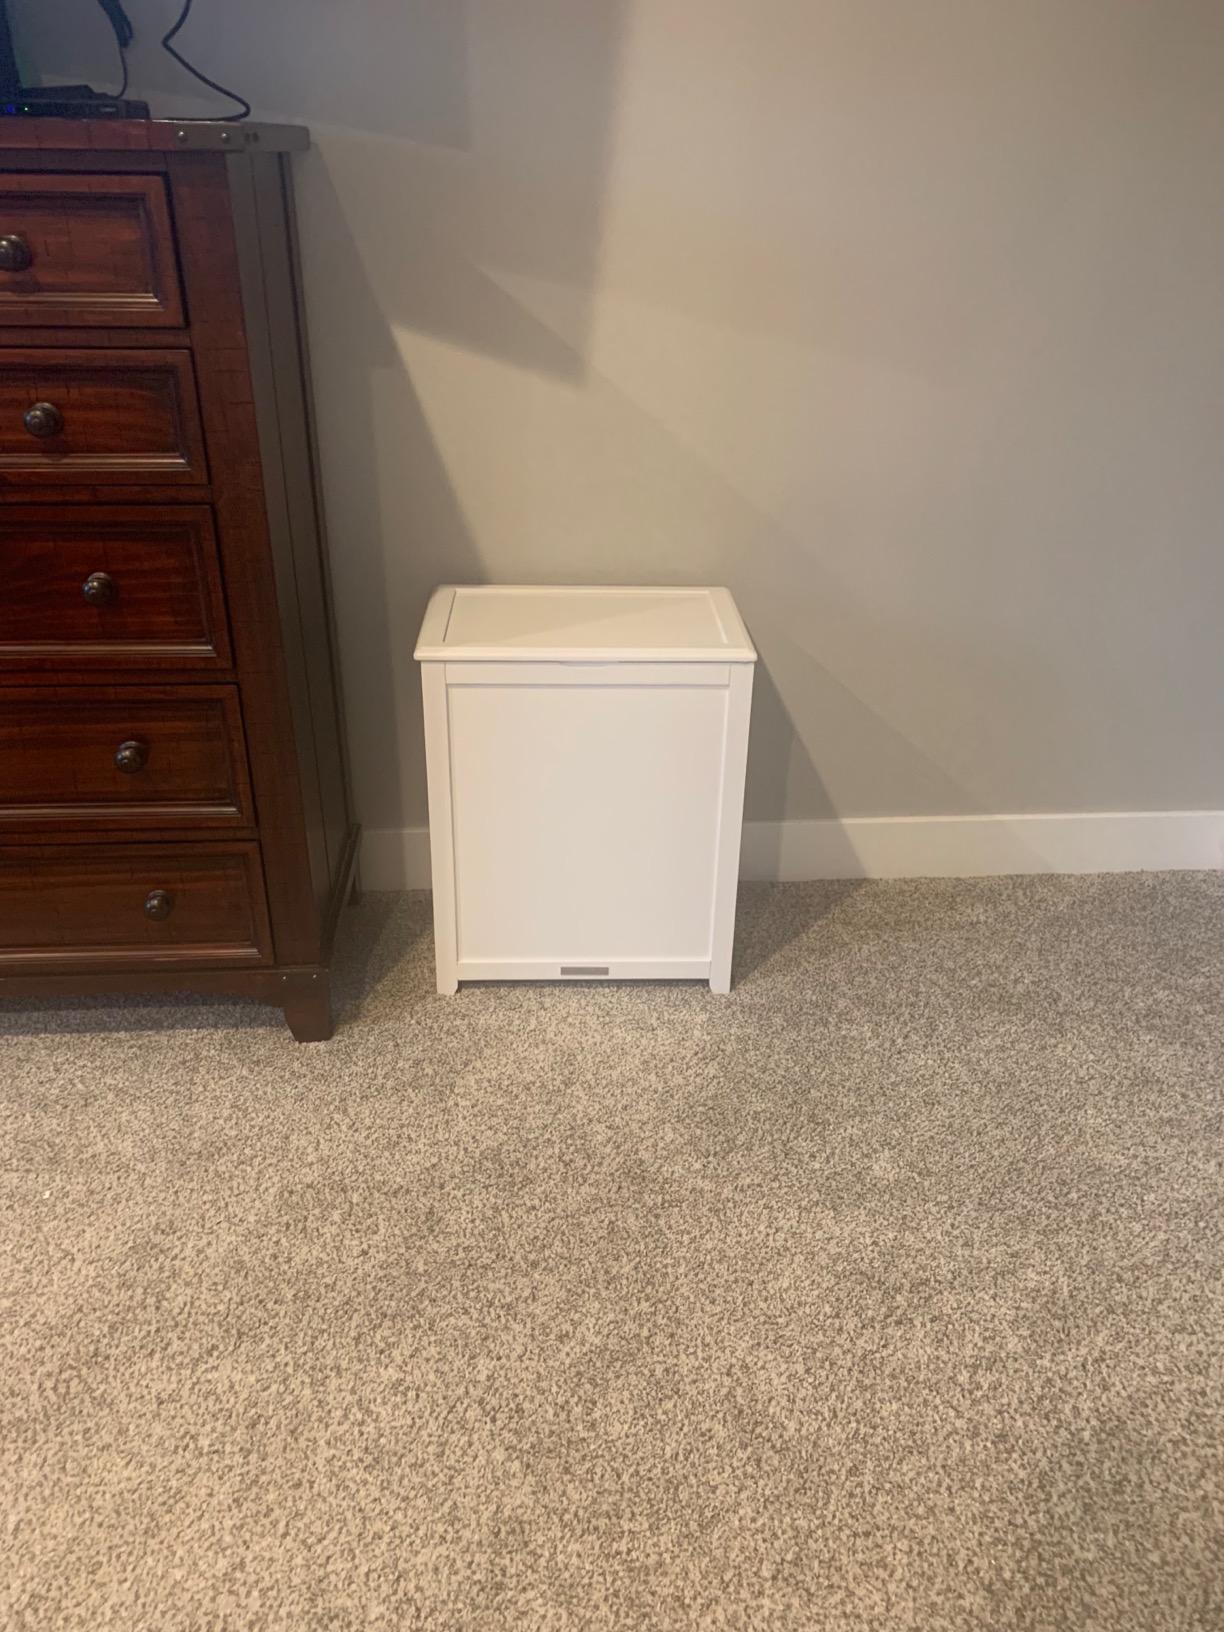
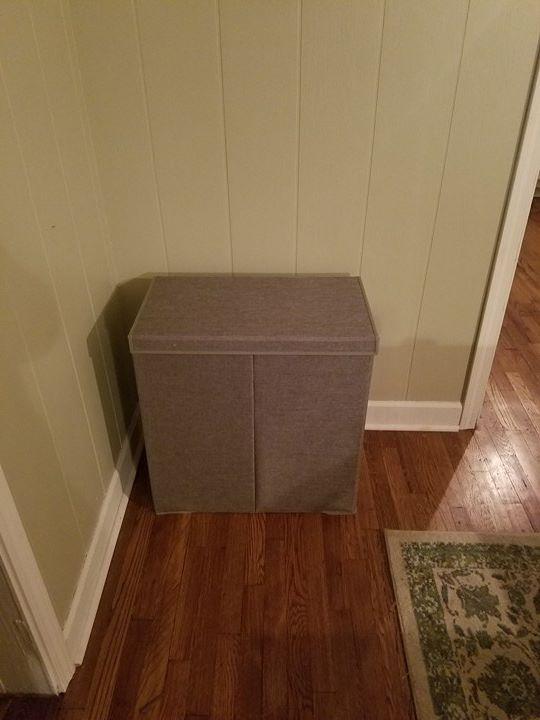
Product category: items_hamper
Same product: no